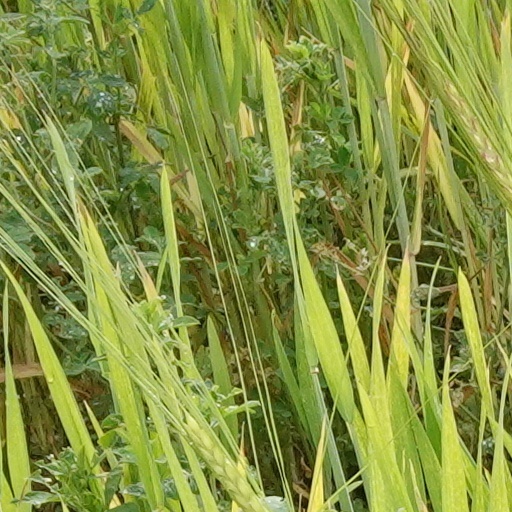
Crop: wheat